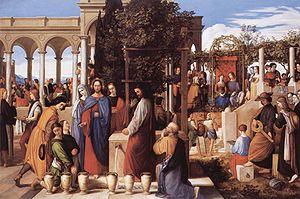
Julius Veit Hans Schnorr von Carolsfeld est un peintre et graveur allemand, représentatif du mouvement nazaréen. Il est l'auteur de nombreuses œuvres d'inspiration biblique. À 17 ans, il entra à l'Académie des beaux-arts de Vienne, puis travailla à Rome et ensuite à Munich pour le roi Louis Iᵉʳ de Bavière. Il reçut également des commandes du Royaume-Uni, en particulier pour la cathédrale Saint-Paul de Londres.